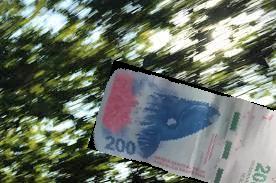
Denominación: 200